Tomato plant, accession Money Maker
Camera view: bottom (45 deg); turntable rotation: 90 degrees
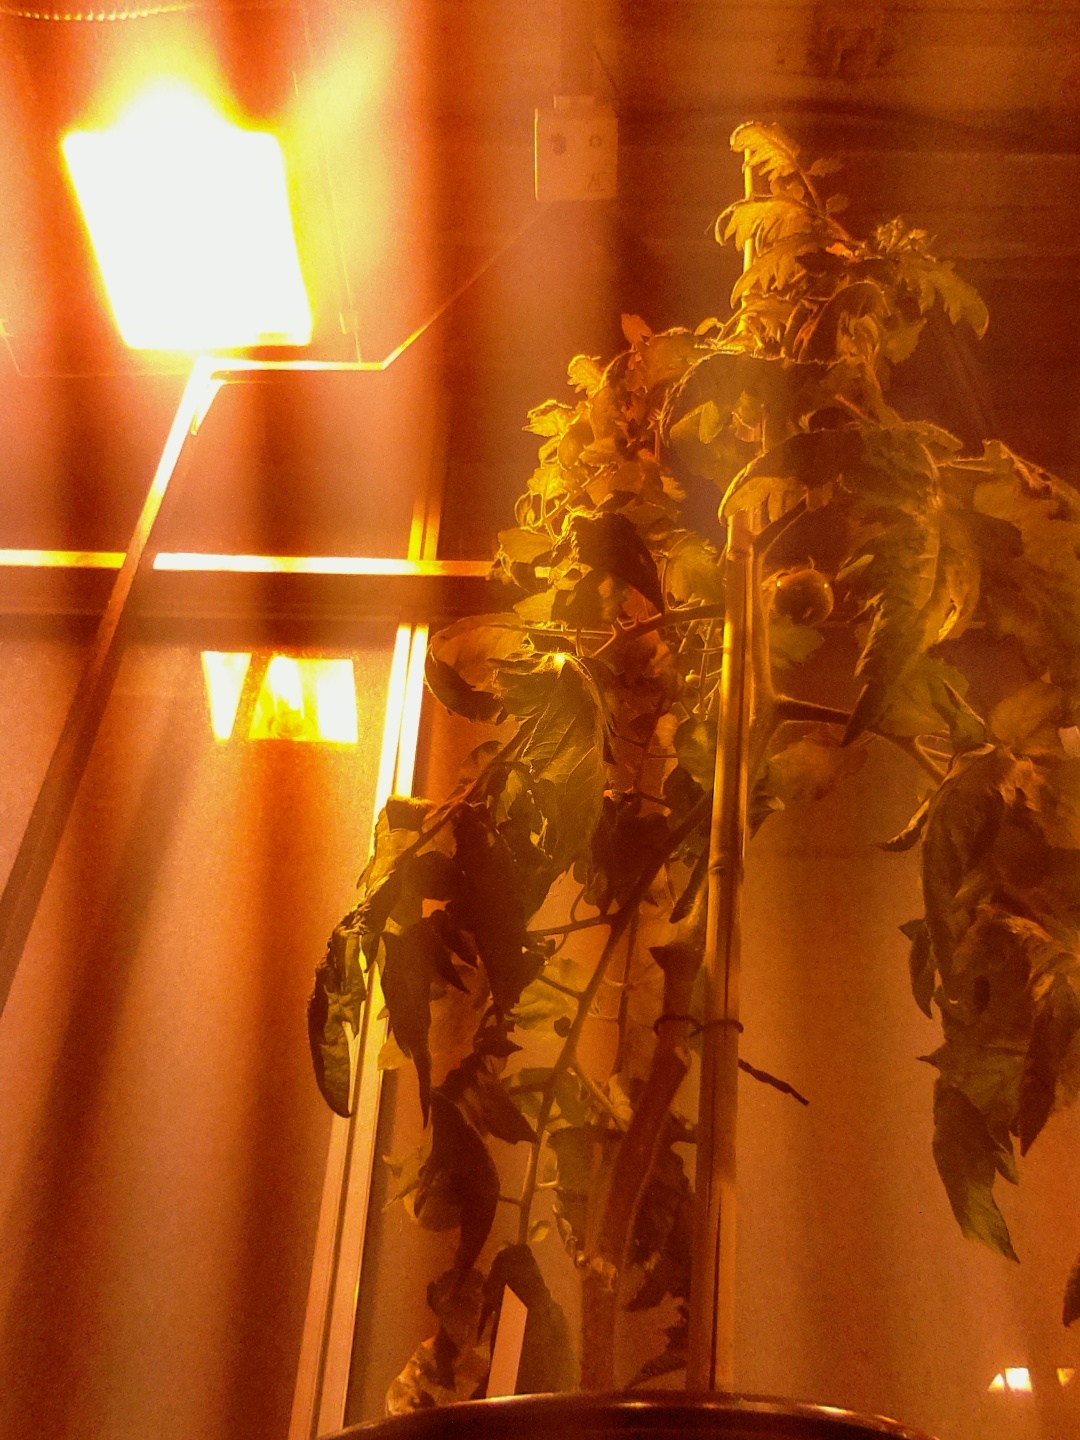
BBCH growth stage 75: 50%-60% of final fruit size